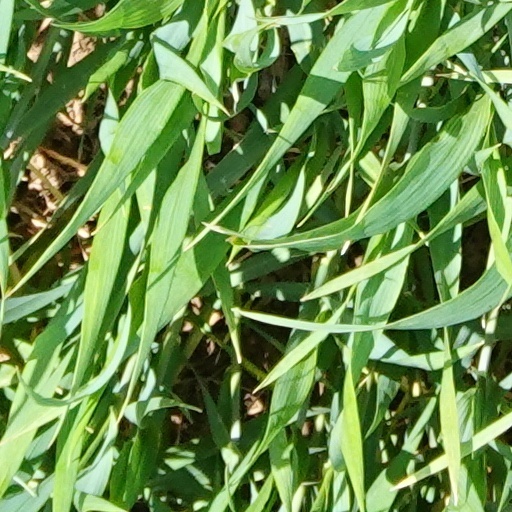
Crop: wheat